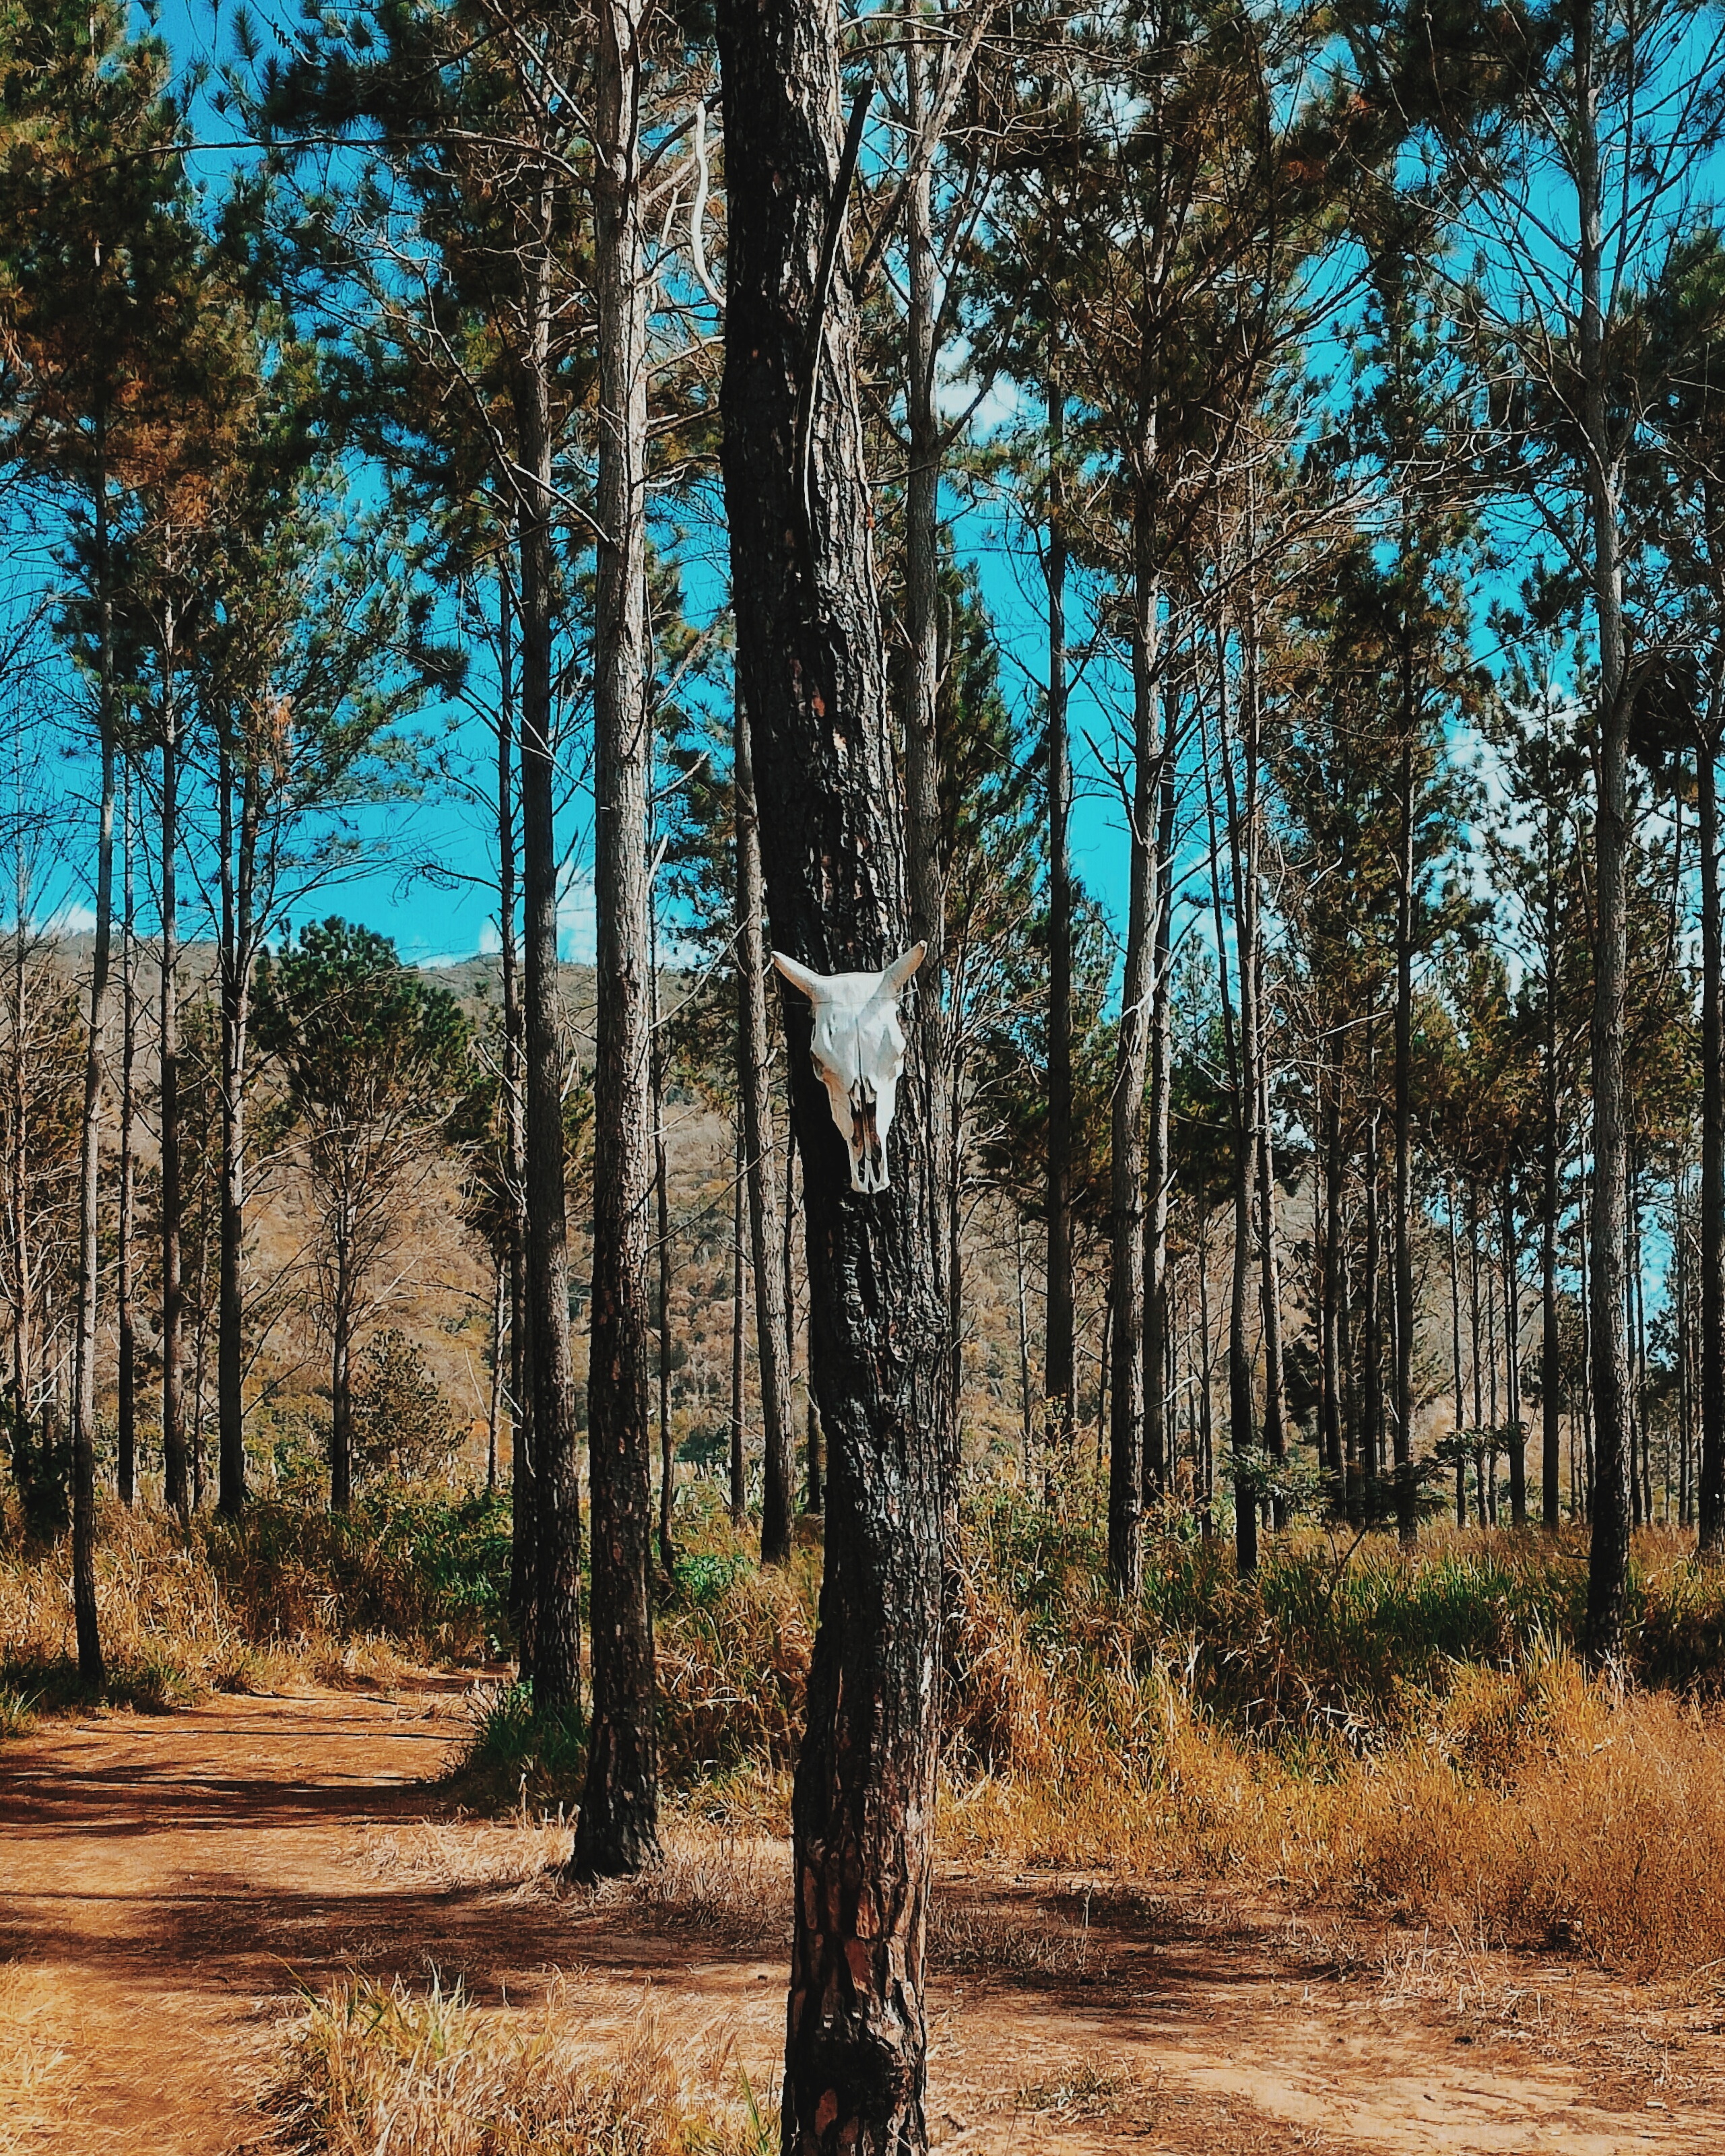
landscape, tree, nature, forest, wilderness, plant, trunk, autumn, season, conifer, grove, woodland, habitat, ecosystem, biome, natural environment, woody plant, temperate coniferous forest, land plant